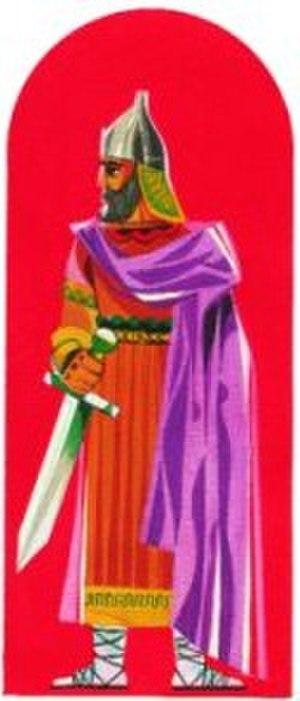
Arsace II, Aršak, Archak ou Arshak II d’Arménie est un roi d’Arménie de la dynastie des Arsacides, ayant régné de 350 à 367. Aršak II est le second fils et successeur du roi Tigrane VII. Il est investi du trône d’Arménie par Sapor II de Perse, qui avait capturé et mutilé son père.